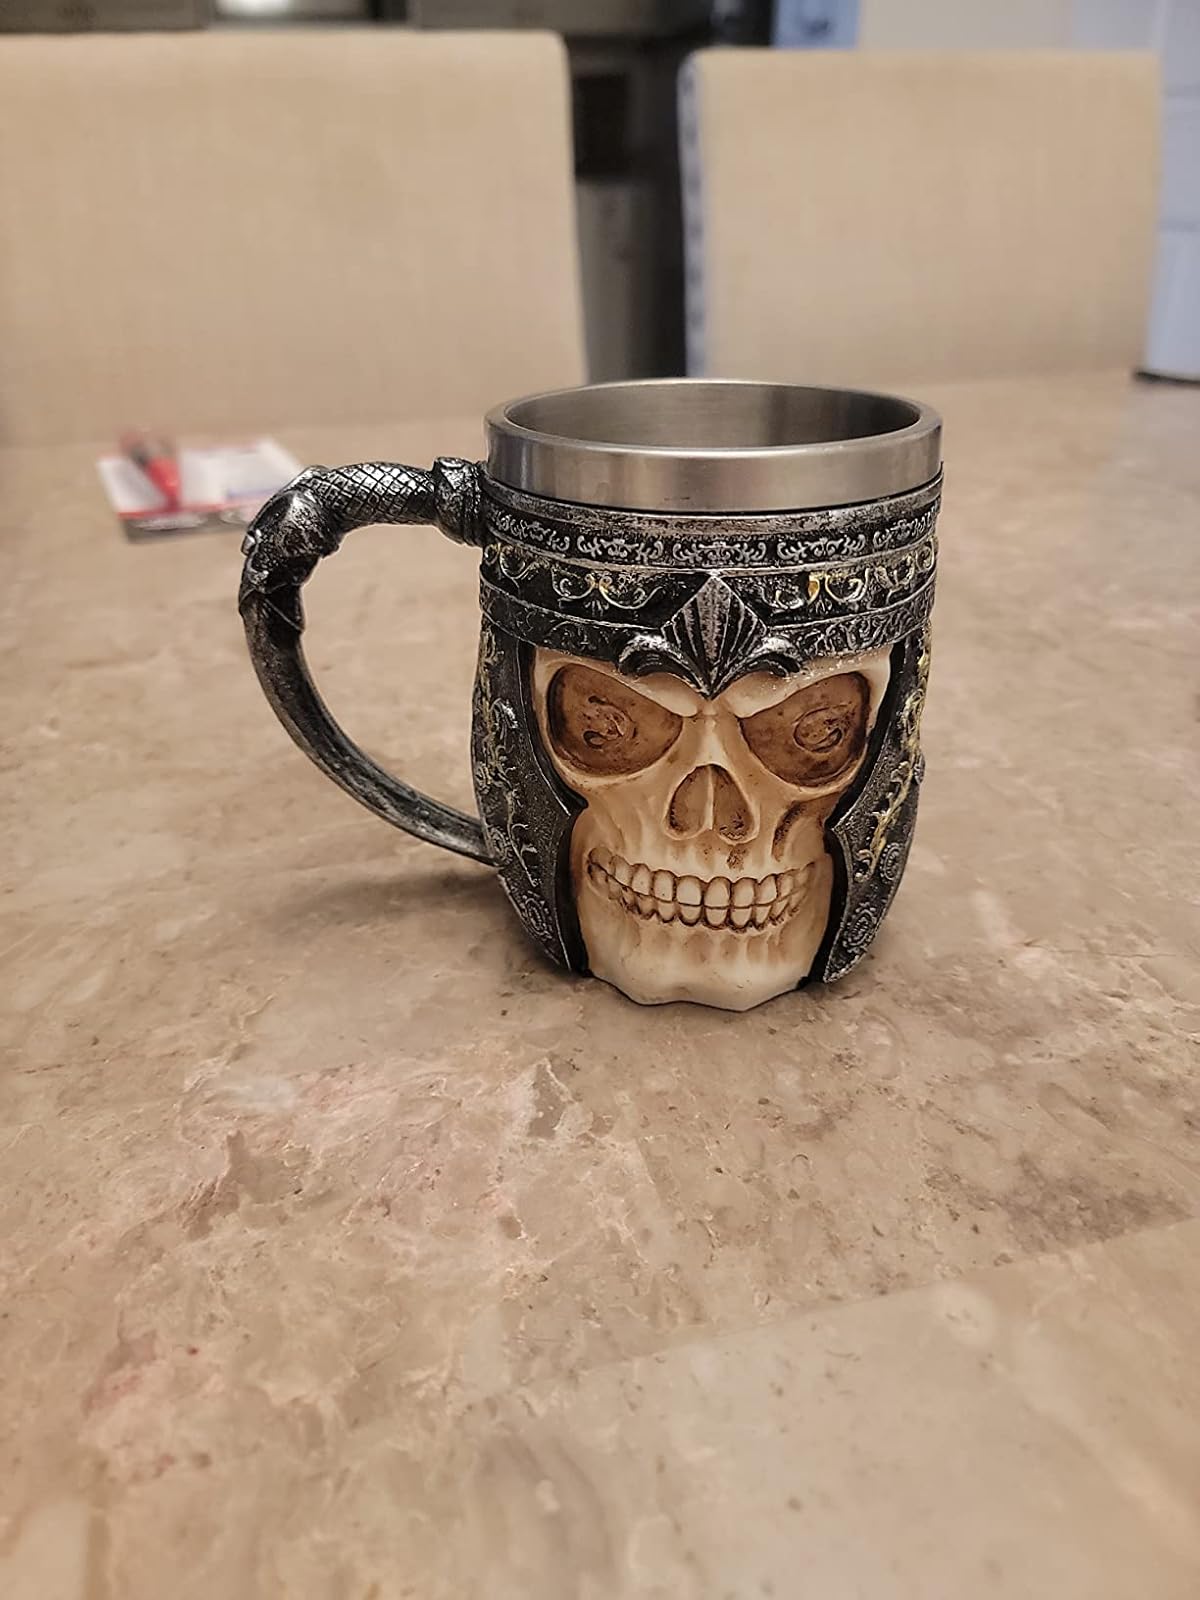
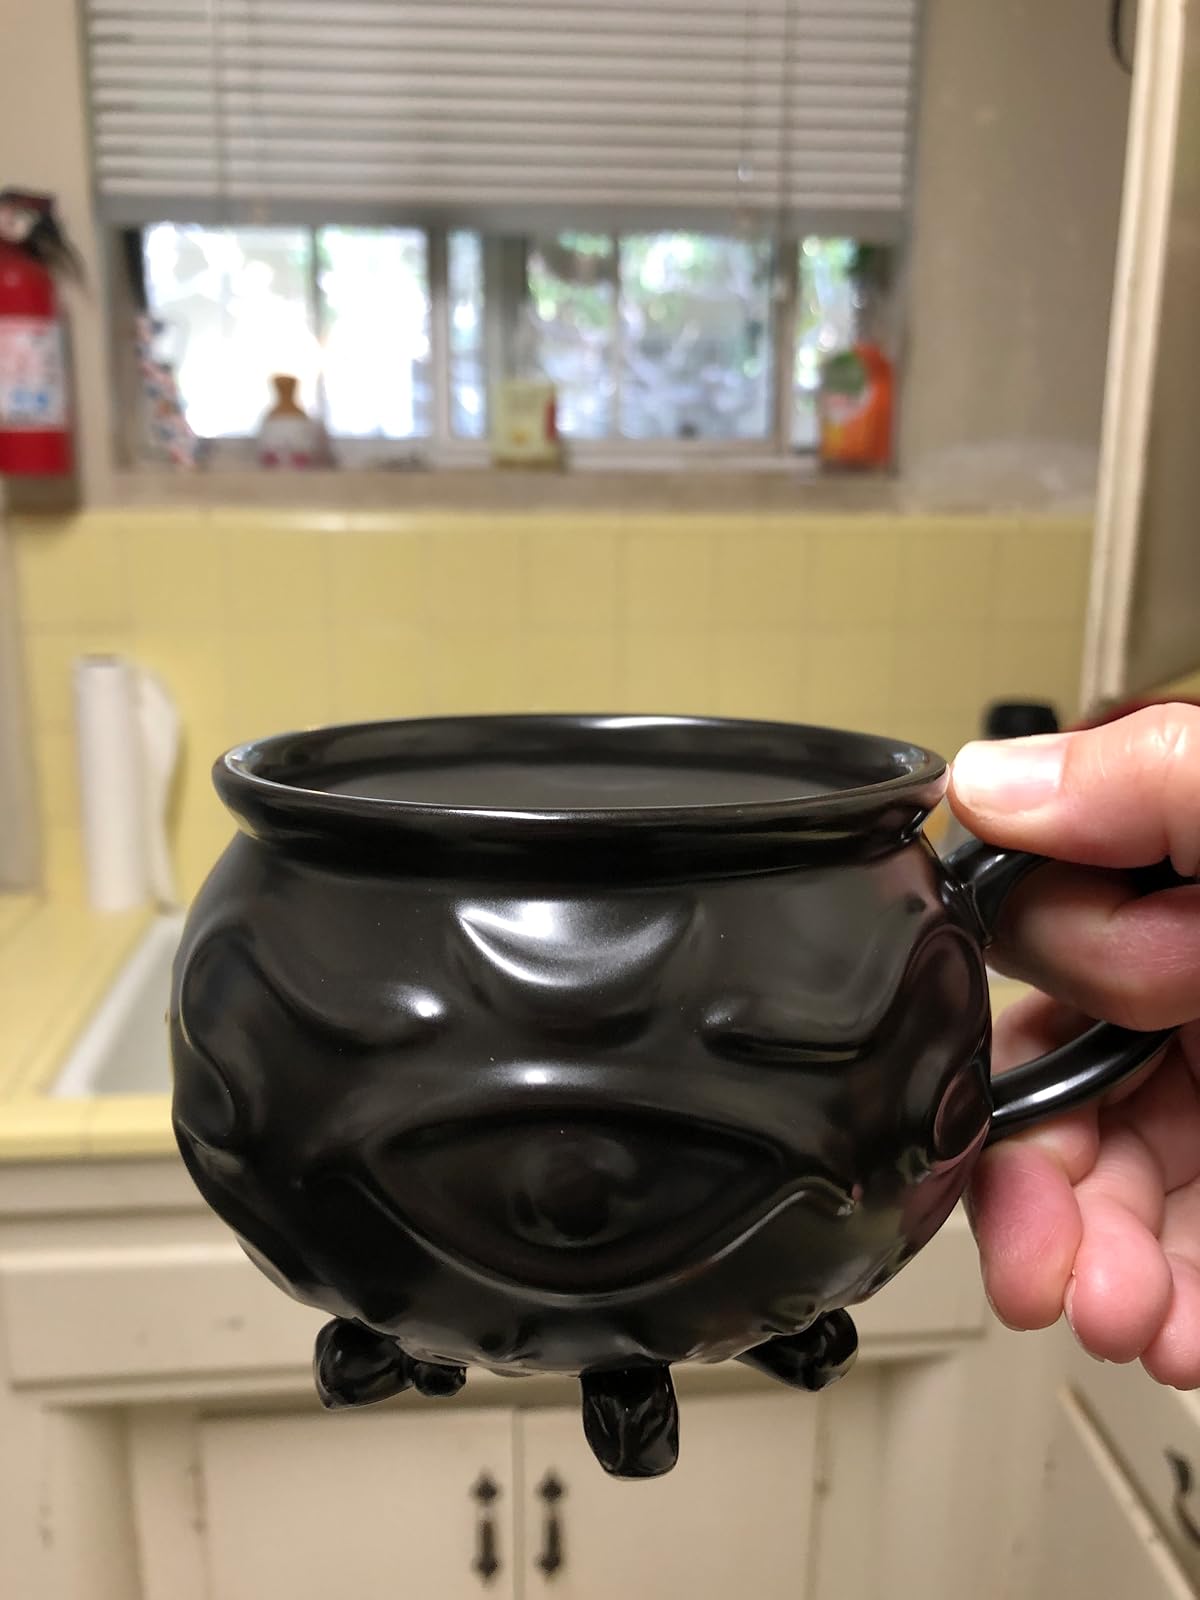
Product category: items_mug
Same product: no